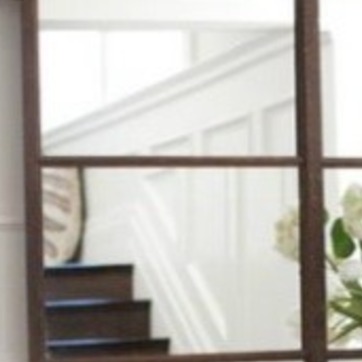
Material: mirror